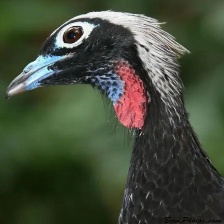
Species: BLUE THROATED PIPING GUAN
Scientific name: PIPILE CUMANENSIS